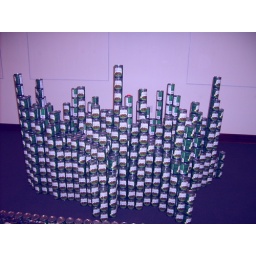
This one looks better from above...look for the red bottle cap in the middle...it represents Kansas City